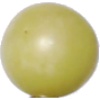
Label: Grape White 2